Baal

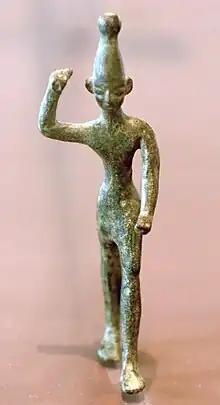
Bronze figurine of a Baal, 14th–12th century BC, found at Ras Shamra (ancient Ugarit) near the Phoenician coast. Musée du Louvre.

Baal, or Baʿal, was a title and honorific meaning 'owner' or 'lord' in the Northwest Semitic languages spoken in the Levant during antiquity. From its use among people, it came to be applied to gods. Scholars previously associated the theonym with solar cults and with a variety of unrelated patron deities, but inscriptions have shown that the name Baʻal was particularly associated with the storm and fertility god Hadad and his local manifestations.